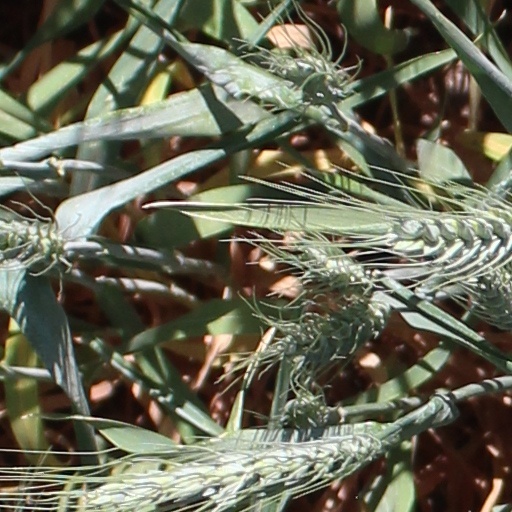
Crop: wheat